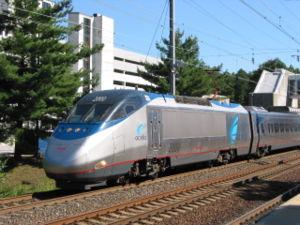
L'Acela Express, ou Acela, est un train Amtrak circulant dans le corridor Nord-Est au États-Unis entre les gares de Washington D.C et Boston via 14 arrêts intermédiaires tels que Philadelphie ou New York. Il s'agit du seul matériel adapté à la grande vitesse dans le pays et sur l'ensemble du continent américain atteignant 240 km/h sur une portion de 54,6 km.